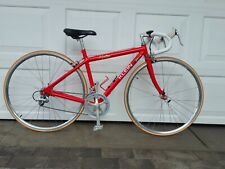
Vehicle type: Bikes